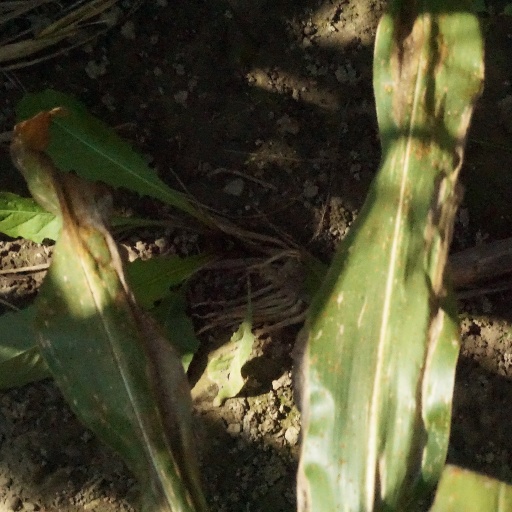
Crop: maize; corn